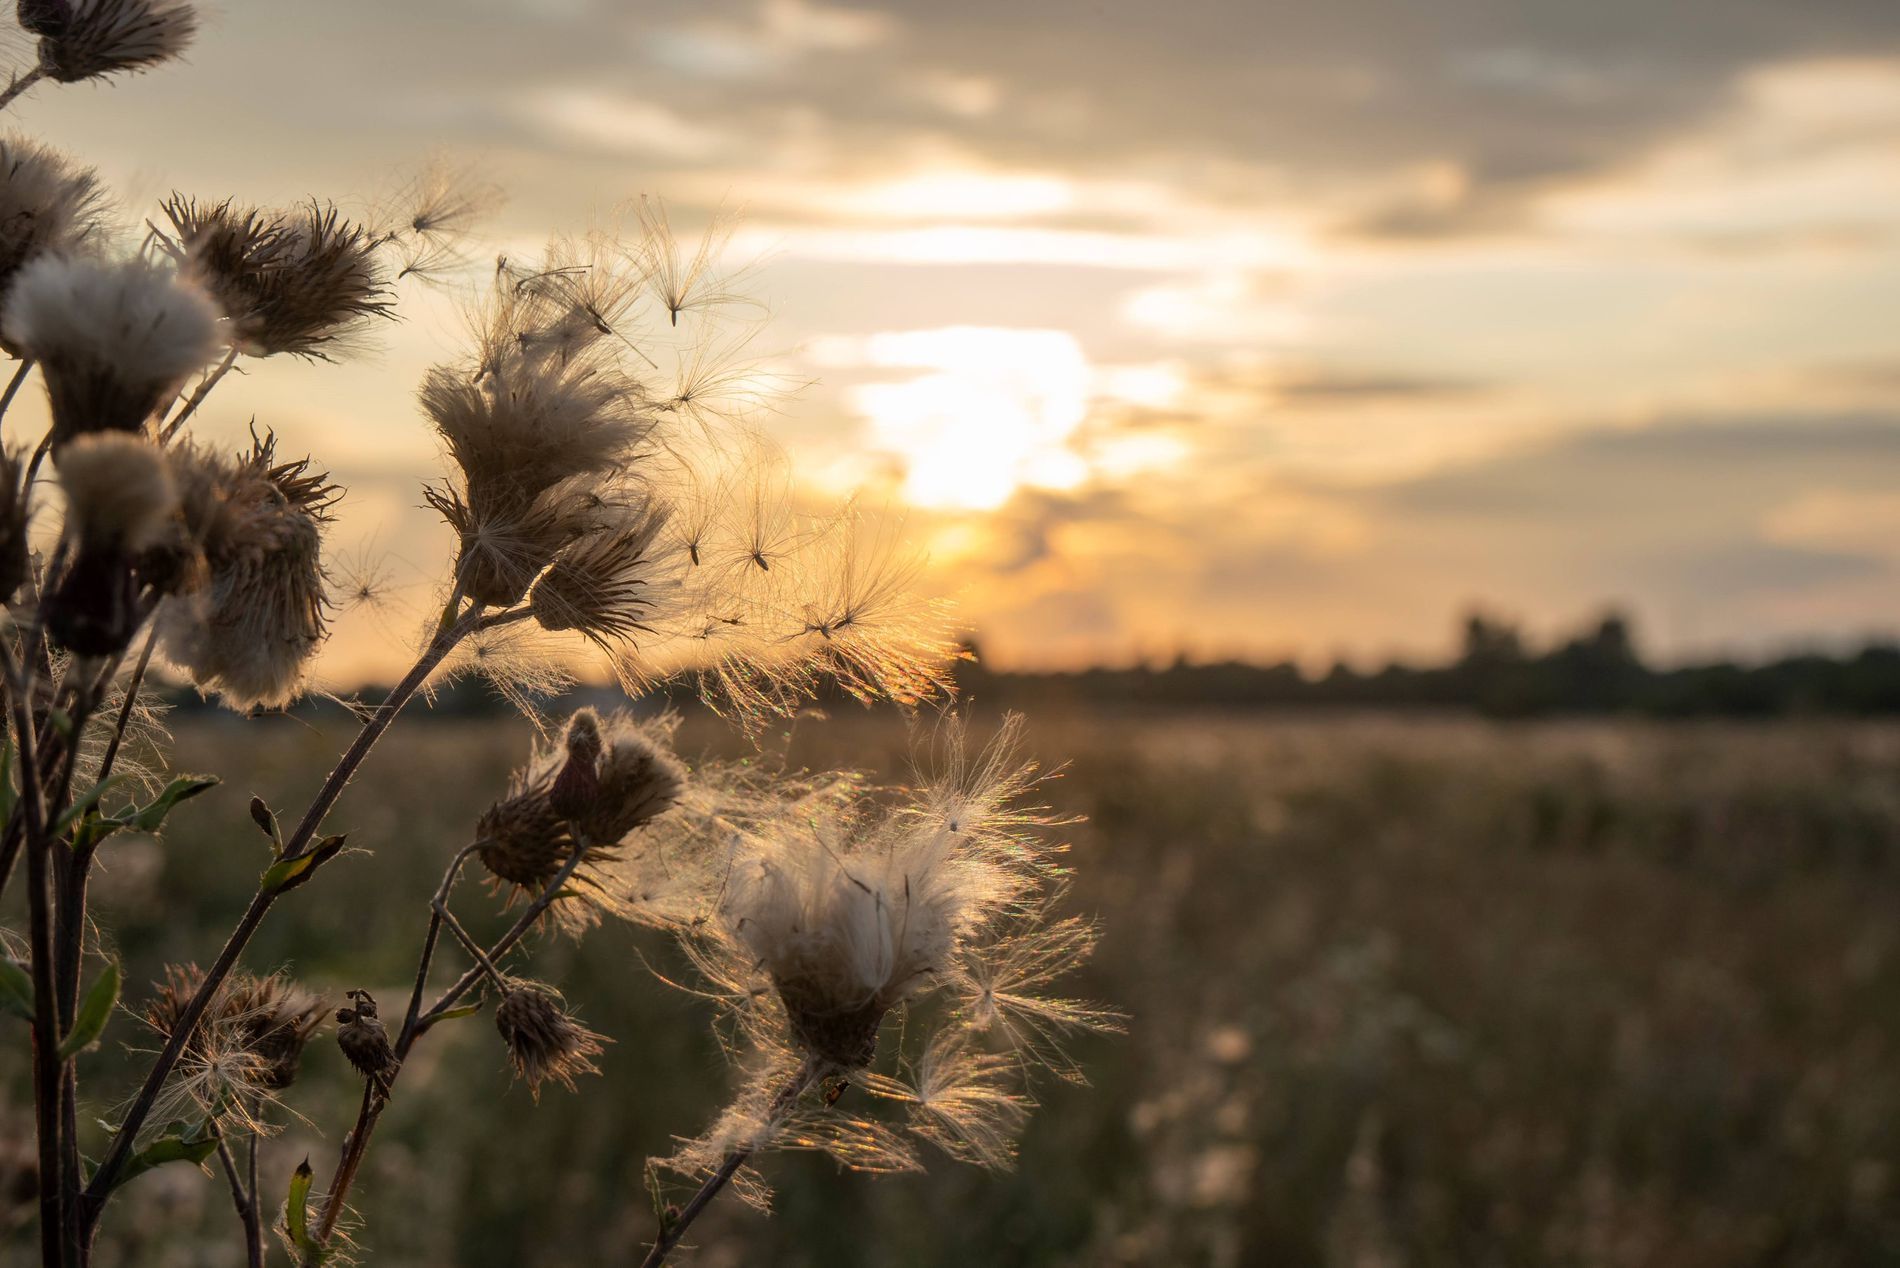
a Dandelions flowers
The image is a Dandelion with fluffy seed heads gently. The background features an open field with tall grasses extending toward the horizon, softly blurred.
The eye level photograph captures Dandelion with fluffy seed heads in sharp focus against a softly blurred open field. The color palette features soft golds, browns, and muted greens. The photography style is landscape.
Labels: Flower, Plant, Nature, Outdoors, Sky, Landscape, Animal, Bird, Grass, Scenery, Vegetation, Sunrise, Reed, Dandelion, Light, Weed, Daisy, Sunlight, Flare, blurry background
Camera: SONY ILCE-7RM2
Lens: E 16-70mm F4 ZA OSS
Aperture: F7.1
Exposure: 1/125 sec
ISO: 100
Focal length: 42.0 mm